T-80

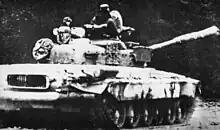
Soviet T-80 during manoeuvres, March 1986.

In 1960, Khrushchev ended all heavy tank programs. LKZ, concerned with the poor reliability of the 5TD diesel engine of the T-64, was freed to focus on gas turbine tank engine development. In 1967, the S. P. Izotov bureau at the Klimov Research-Production Association was assigned to this project. Rather than re-purpose an existing helicopter engine, Izotov built the GTD-1000T from scratch.